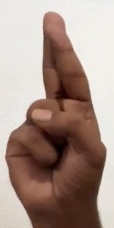
ASL sign: R